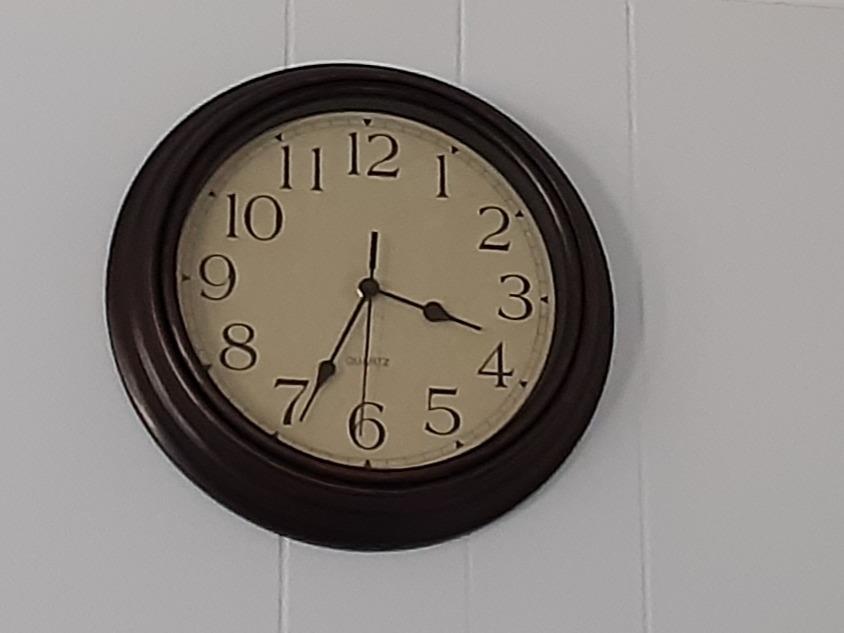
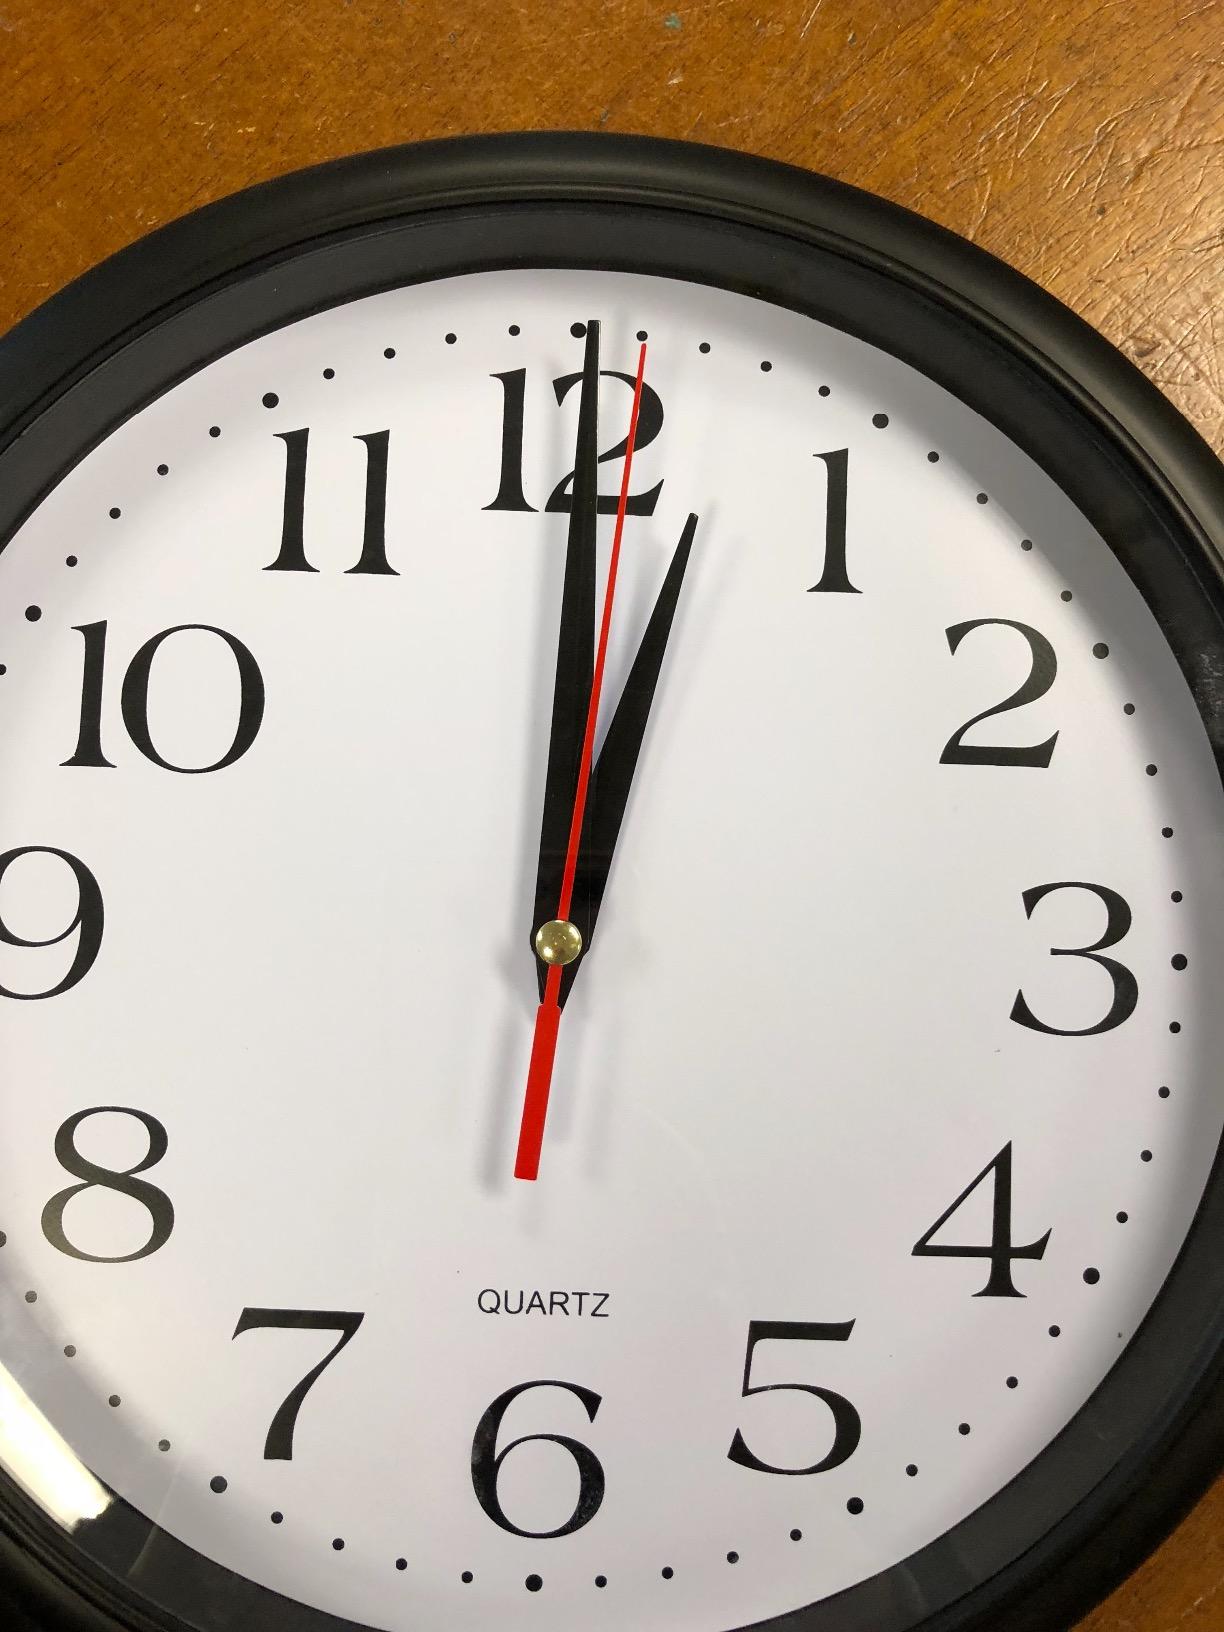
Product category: clock
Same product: no